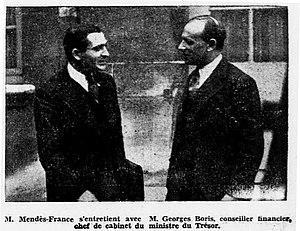
Pierre Mendès France et Georges Boris en avril 1938, lors du second gouvernement Léon Blum. Une du journal L'Ouest-Éclair (n° 15123) du 6 avril 1938.
Pierre Mendès France, surnommé PMF, né le 11 janvier 1907 à Paris et mort le 18 octobre 1982 dans la même ville, est un homme d'État français.
Georges Boris, né le 9 avril 1888 à Paris et mort le 16 août 1960 à Paris, est un homme politique, journaliste et économiste français. Il rejoint la France libre à Londres en juin 1940. Homme d'influence, il conseille Léon Blum, Charles De Gaulle et Pierre Mendès France.